Anastasia Kocherzhova

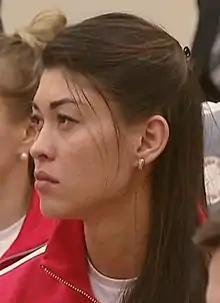
Kocherzhova in 2018

Anastasia Borisovna Kocherzhova (born 16 October 1990) is a Russian bobsledder and former track and field sprinter. She competed in the two-woman event at the 2018 Winter Olympics. She was a silver medallist in the two-man event at the European Bobsleigh Championships in 2017.